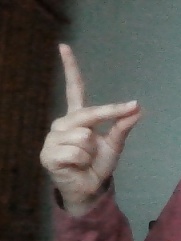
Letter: ta